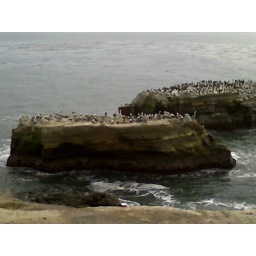
Pelicans and assorted sea birds on rocks in Santa Cruz